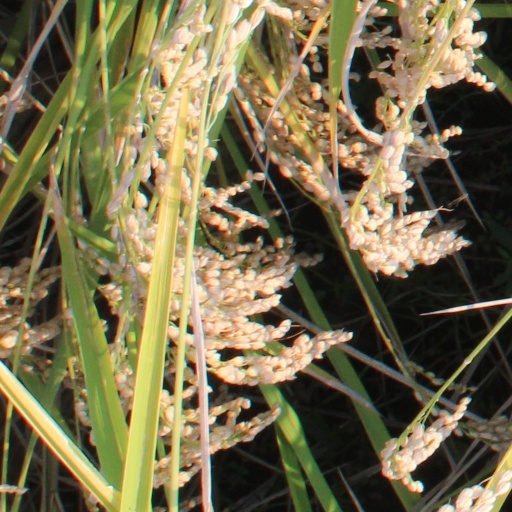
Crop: rice